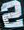
Number: 2